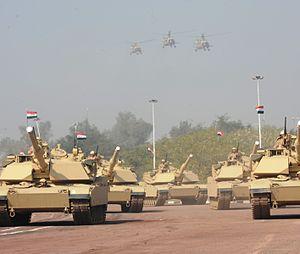
Les Forces armées irakiennes sont les forces armées de l'Irak. Celles-ci ont participé à plusieurs conflits de haute intensité et insurrections depuis l'indépendance de ce pays, ont été dissoutes le 23 mai 2003 par Paul Bremer, à la suite de l'opération liberté irakienne, ce qui sera considéré par la suite comme l'une des plus graves décisions de ce dernier, puis ont été progressivement recréées, sur des bases entièrement nouvelles, par les forces de la Coalition militaire en Irak.
Le char M1 Abrams est char de combat américain de deuxième génération, numéroté M1.